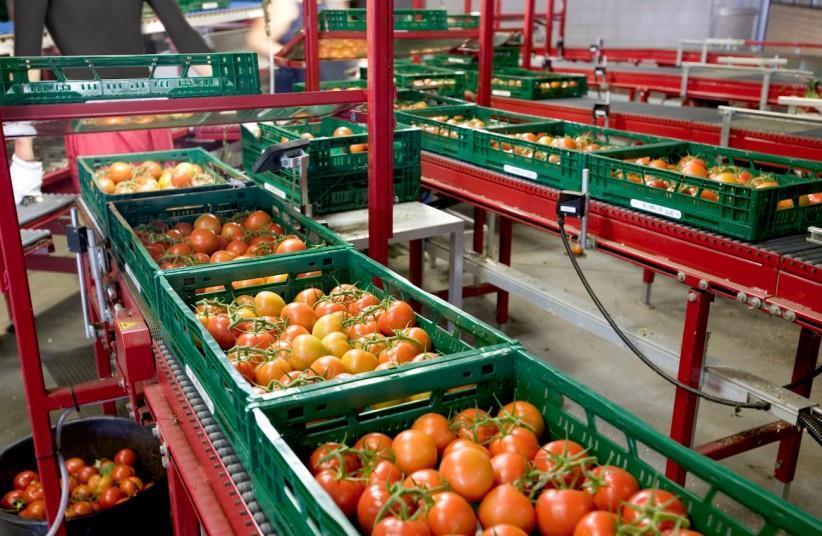
Idadi kubwa ya nyanya zilizopangwa kwenye makreti ya kijani kibichi. Makreti haya yamepangwa kwenye mikanda ya kusafirisha ikionyesha mchakato wa kuchakata au kufunga. Nyanya zingine zina rangi ya machungwa na zingine nyekundu kabisa.